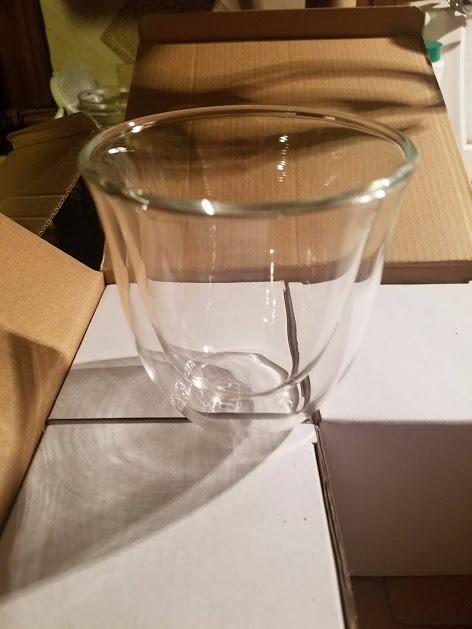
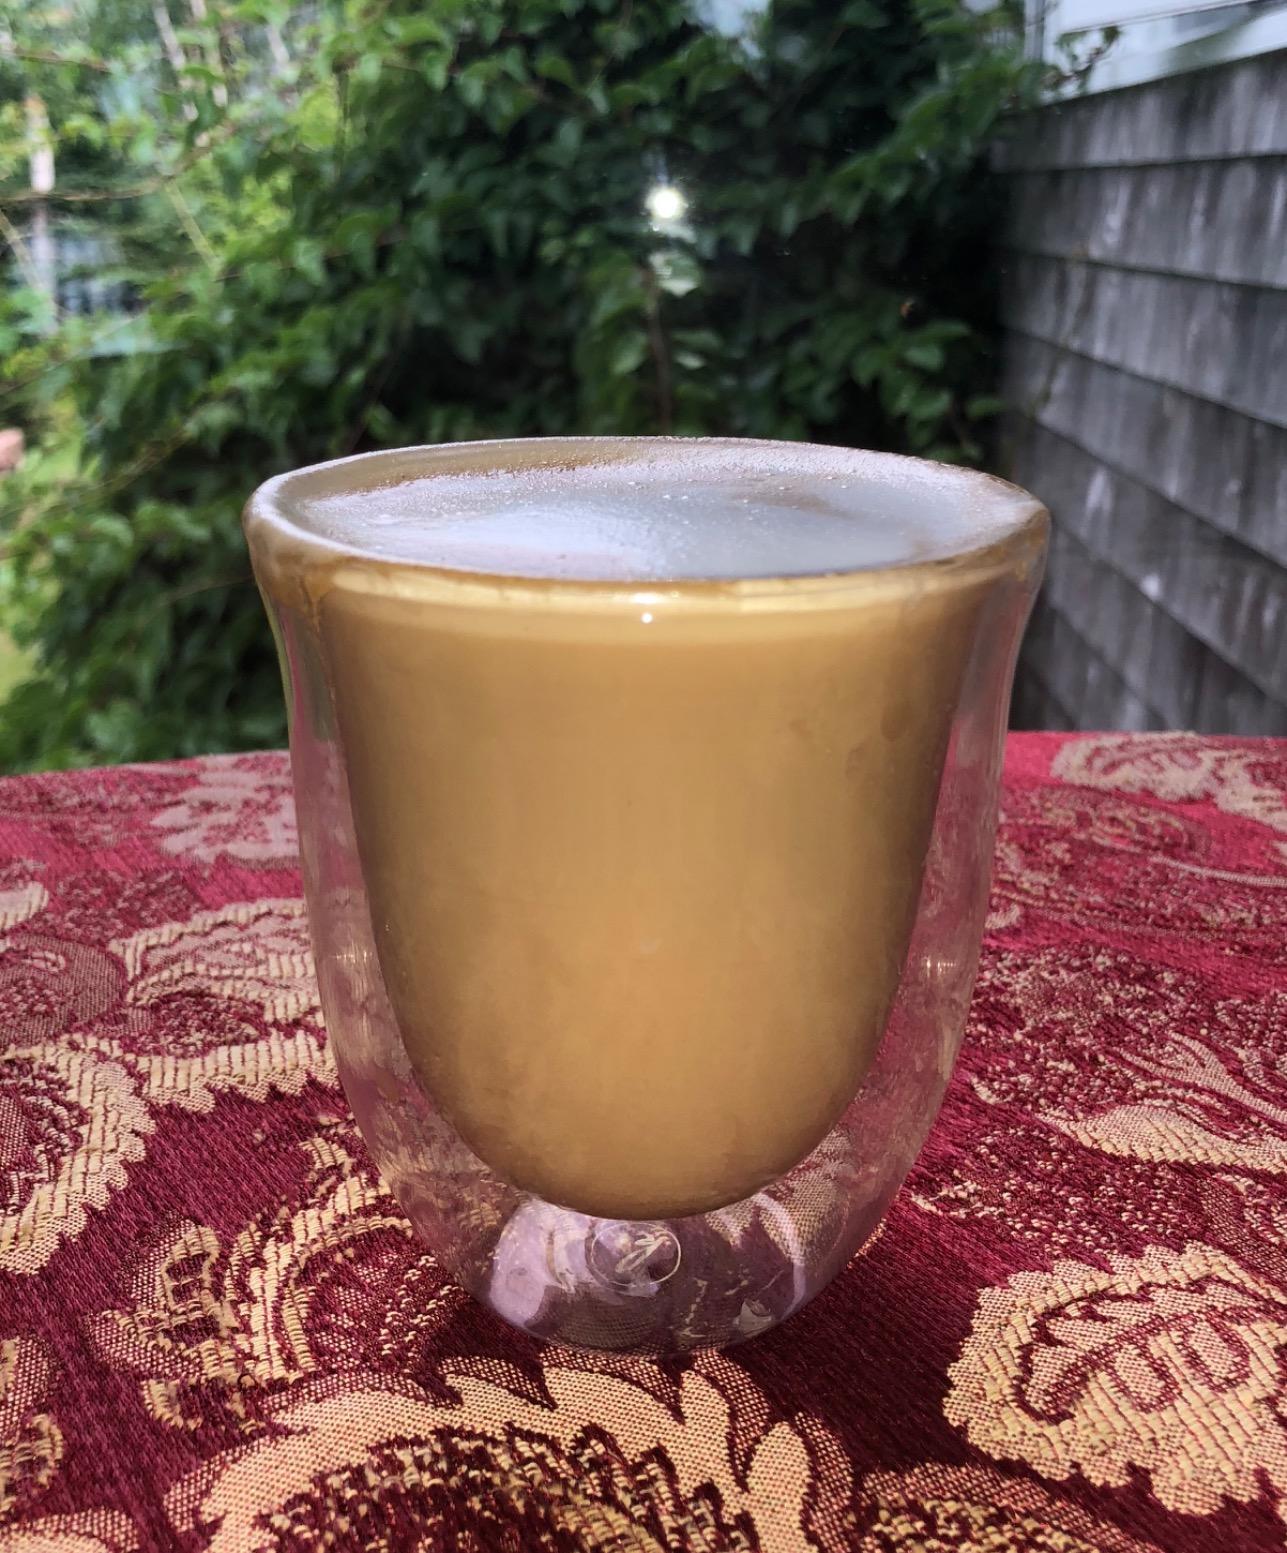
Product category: items_mug
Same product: yes